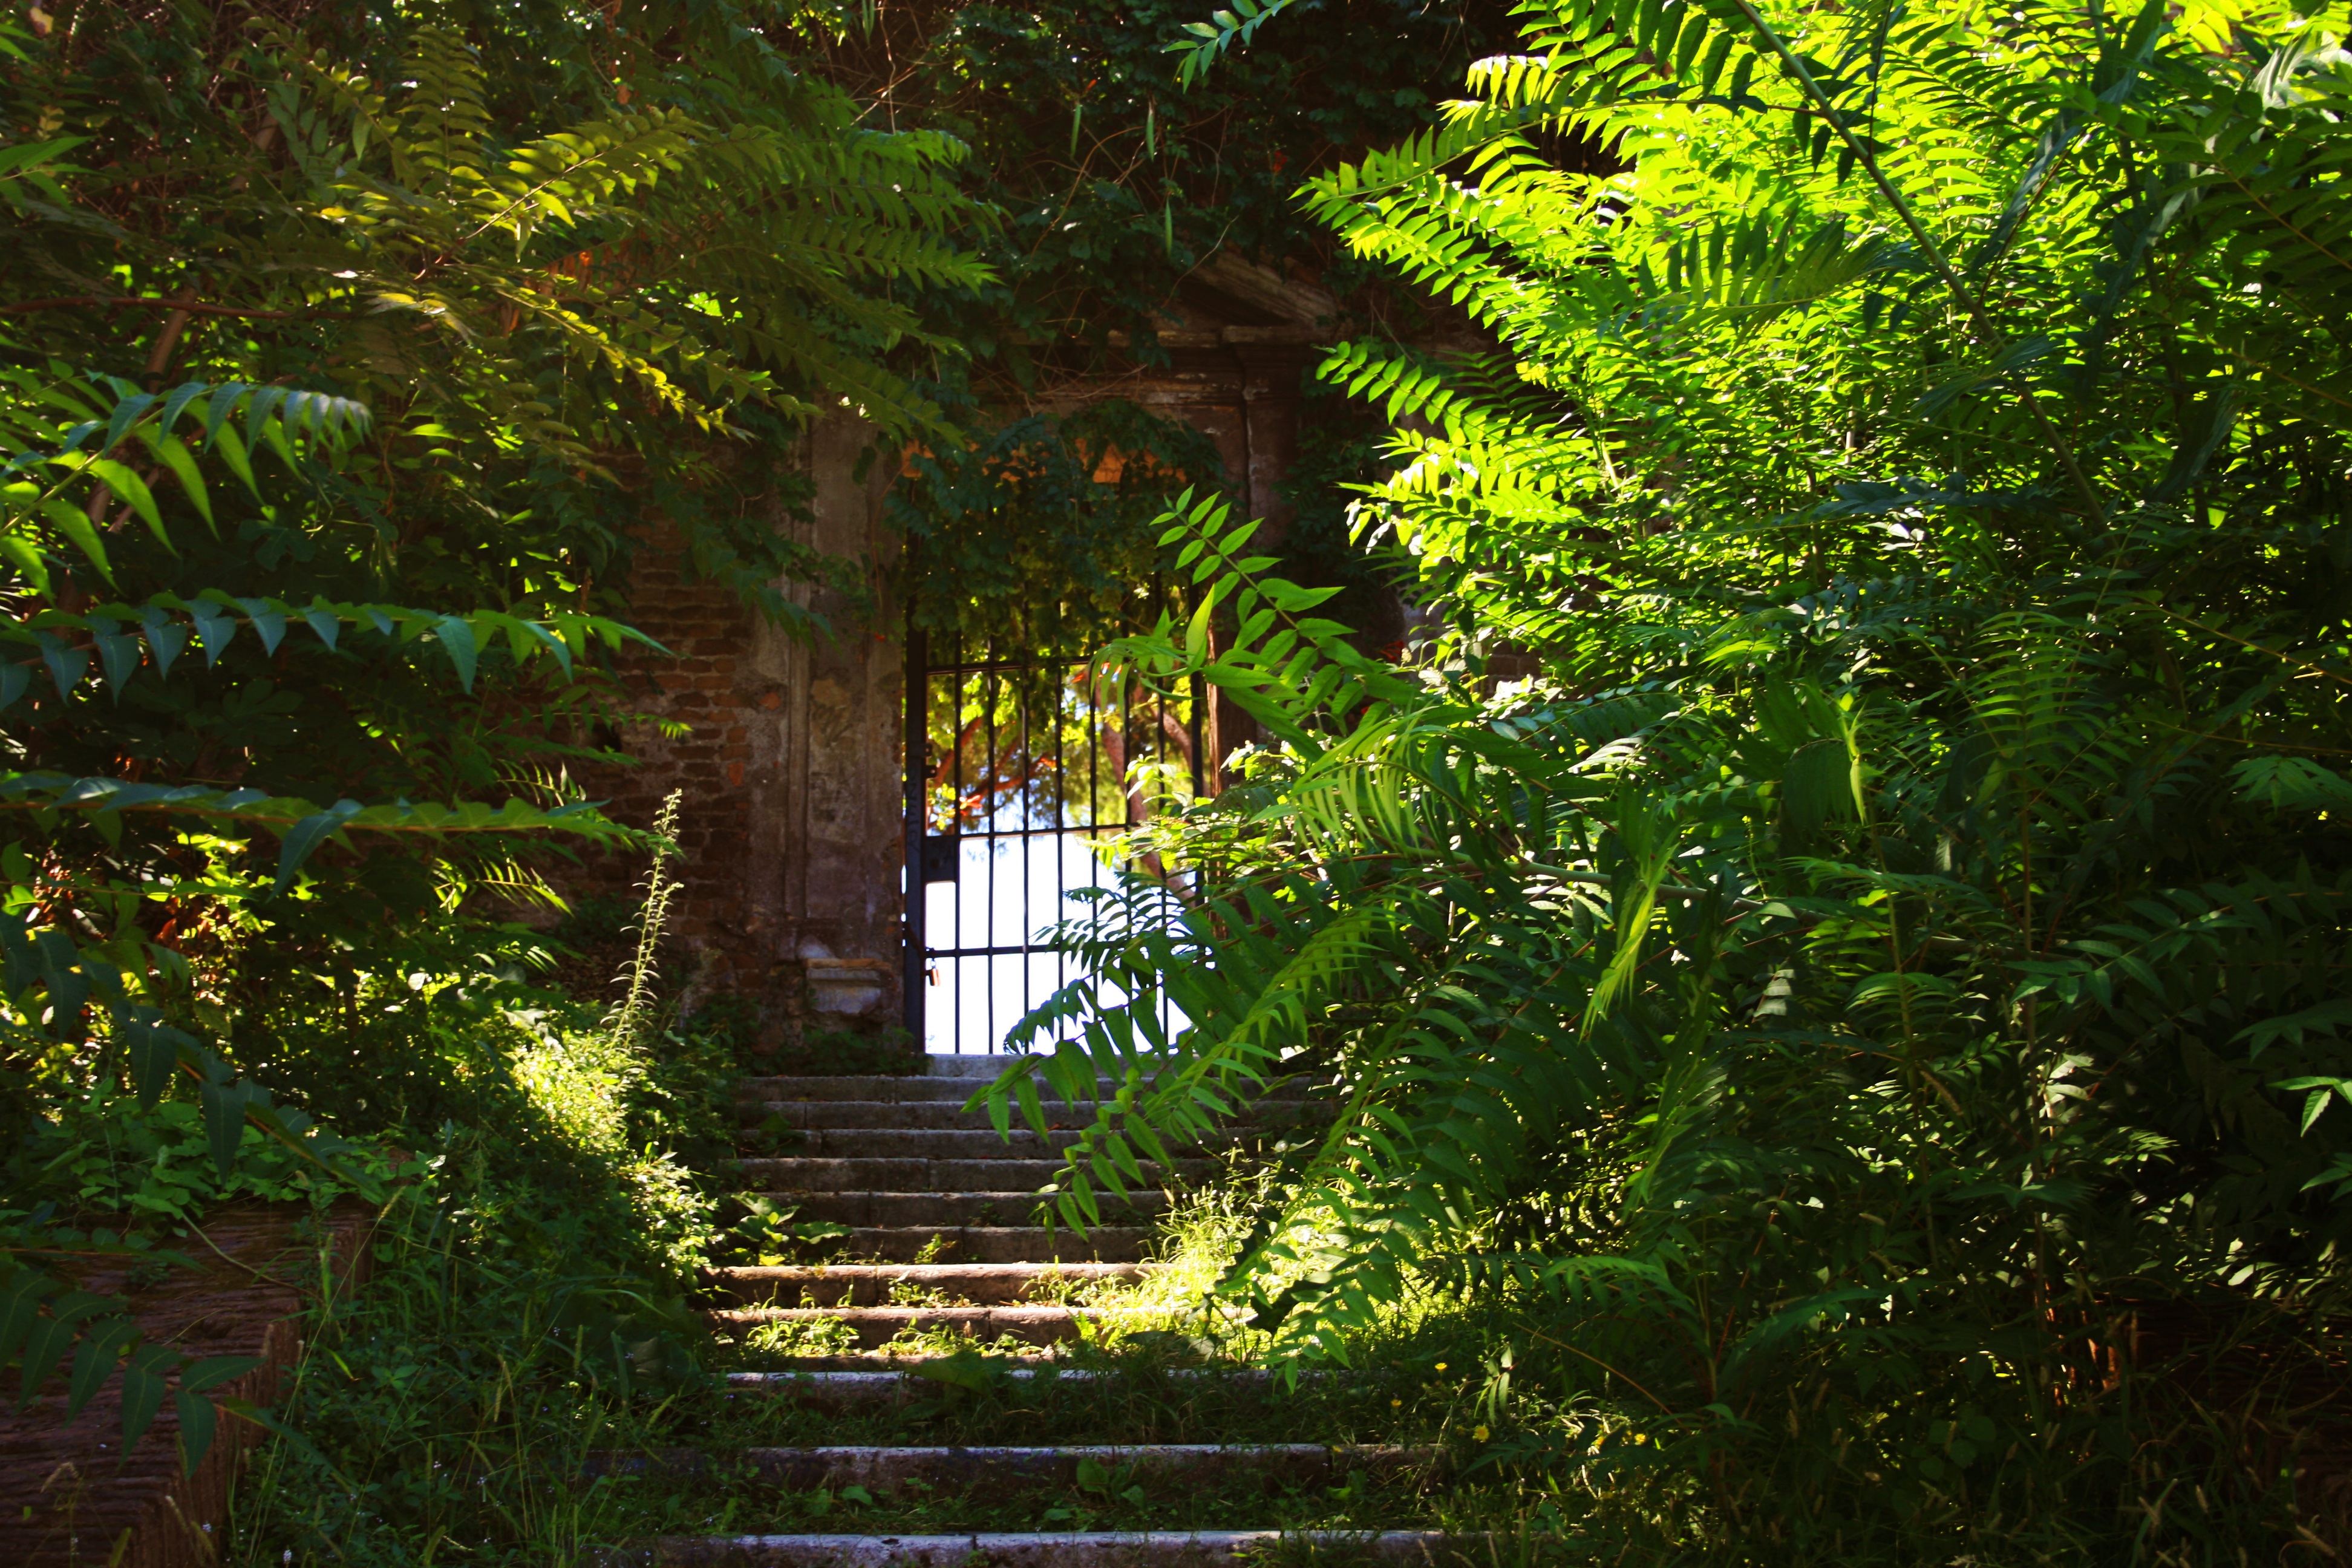
tree, nature, forest, light, sunlight, leaf, flower, green, jungle, autumn, park, botany, garden, vegetation, rainforest, botanical garden, woodland, habitat, rural area, natural environment